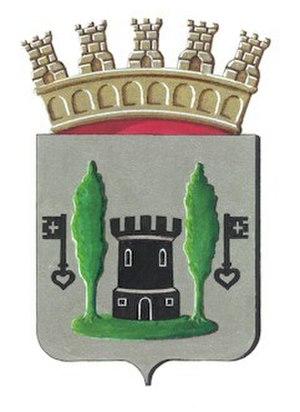
Thourout est une ville néerlandophone de Belgique située en Région flamande dans la province de Flandre-Occidentale. Elle compte environ 20 000 habitants.